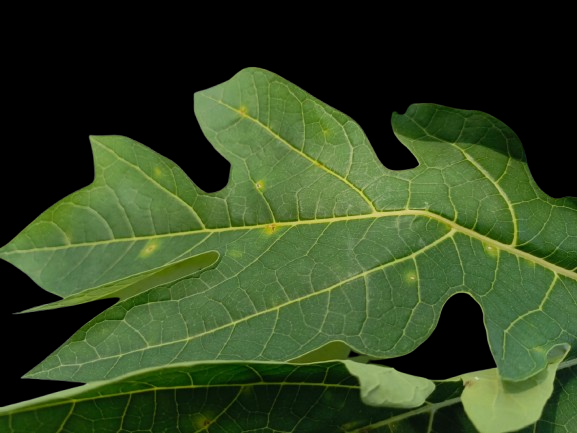
Crop: Papaya
Label: Pathogen_symptoms